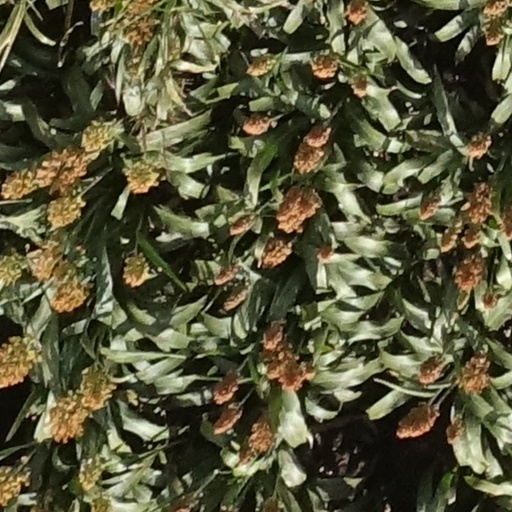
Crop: sorghum